8.8 cm Pak 43

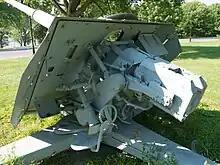
Pak 43 from the rear

The main version of the Pak 43 was based on a highly effective cruciform mount, which offered a full 360 degree traverse and a much lower profile than the ubiquitous anti-aircraft 8.8 cm Flak 37. However the manufacture of this version was initially slow and costly, a situation that was made worse by the destruction of the carriage production line by Allied bombing.